NewYork-Presbyterian Hospital

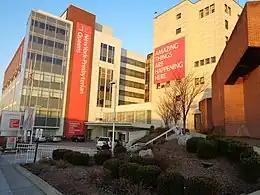
NewYork–Presbyterian Queens

On July 10, 2015, NYP announced its merger with the former New York Hospital Queens, formerly known as Booth Memorial Medical Center, to form the Queens campus of the NewYork-Presbyterian Hospital. Located in Flushing, Queens, NewYork-Presbyterian/Queens is a teaching hospital affiliated with Weill Cornell Medical College that serves Queens and metro New York residents. The 535-bed tertiary care facility provides services in 14 clinical departments and numerous subspecialties, including 15,000 surgeries and 4,000 infant deliveries each year. With its network of affiliated primary and multispecialty care physician practices and community-based health centers, the hospital provides approximately 162,000 ambulatory care visits and 124,000 emergency service visits annually.